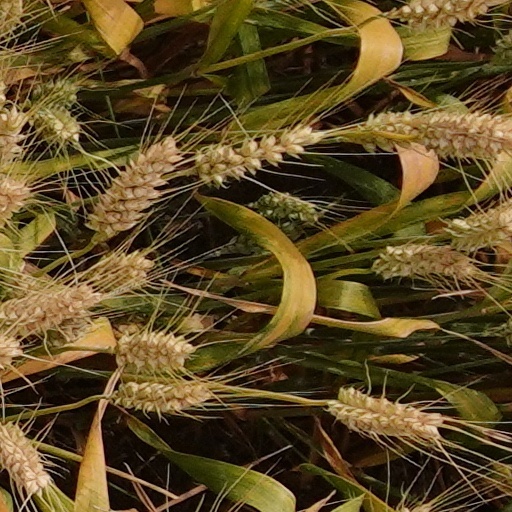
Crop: wheat